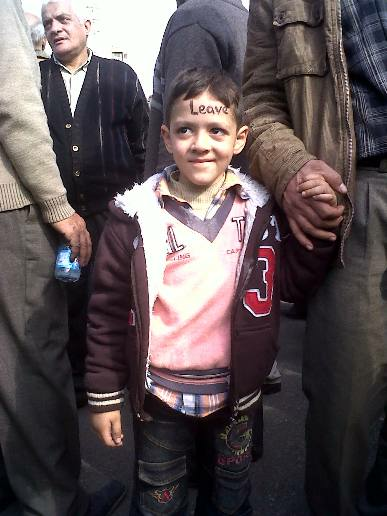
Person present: Yes